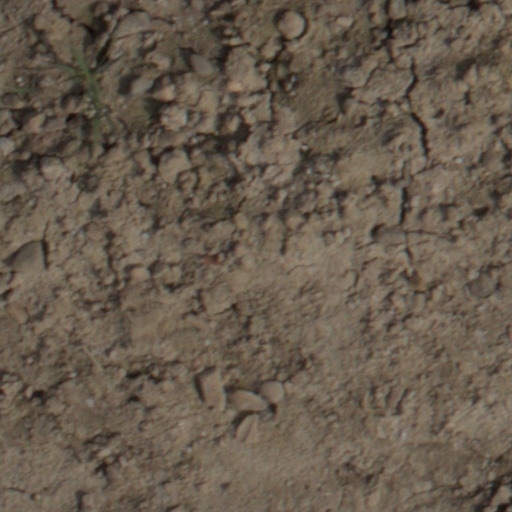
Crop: wheat